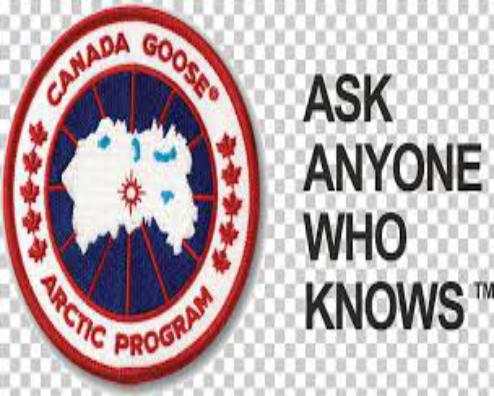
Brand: Canada Goose
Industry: Clothes